Bob Carr

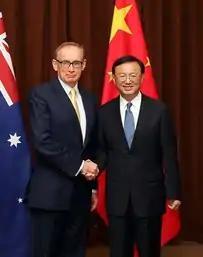
Carr with China's Foreign Minister Yang Jiechi, Beijing, May 2012

Closer to home, Carr worked to build stronger relations with the Association of Southeast Asian Nations (ASEAN), holding in-country talks with all ten member states, twice attending the East Asia Summit and repeatedly emphasizing Australia's interest in regional convergence and co-operation. In 2012 Carr described the health and centrality of ASEAN as critical to Australia's security and prosperity, but warned against ASEAN nations falling into a "middle income trap" of lower growth as a consequence of institutional rigidity and a slowing of internal reform.